Closer to the Moon

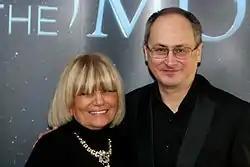
Doina Levintza and Nae Caranfil

The film received a mostly mixed reception from film critics. On review aggregator website Rotten Tomatoes, the film received an approval rating of 46%, based on 13 reviews, with an average rating of 5.8/10. On Metacritic, the film was given a rating average of 47 out of 100, based on 6 reviews, indicating "mixed or average" reviews.